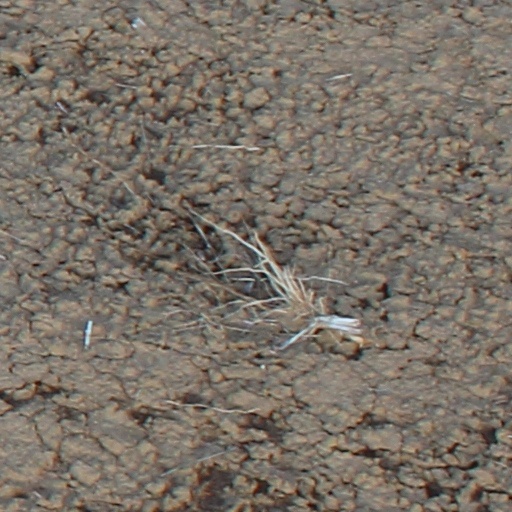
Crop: wheat